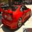
Label: automobile